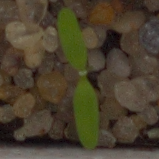
Label: fat_hen